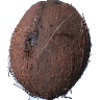
Label: Cocos 1